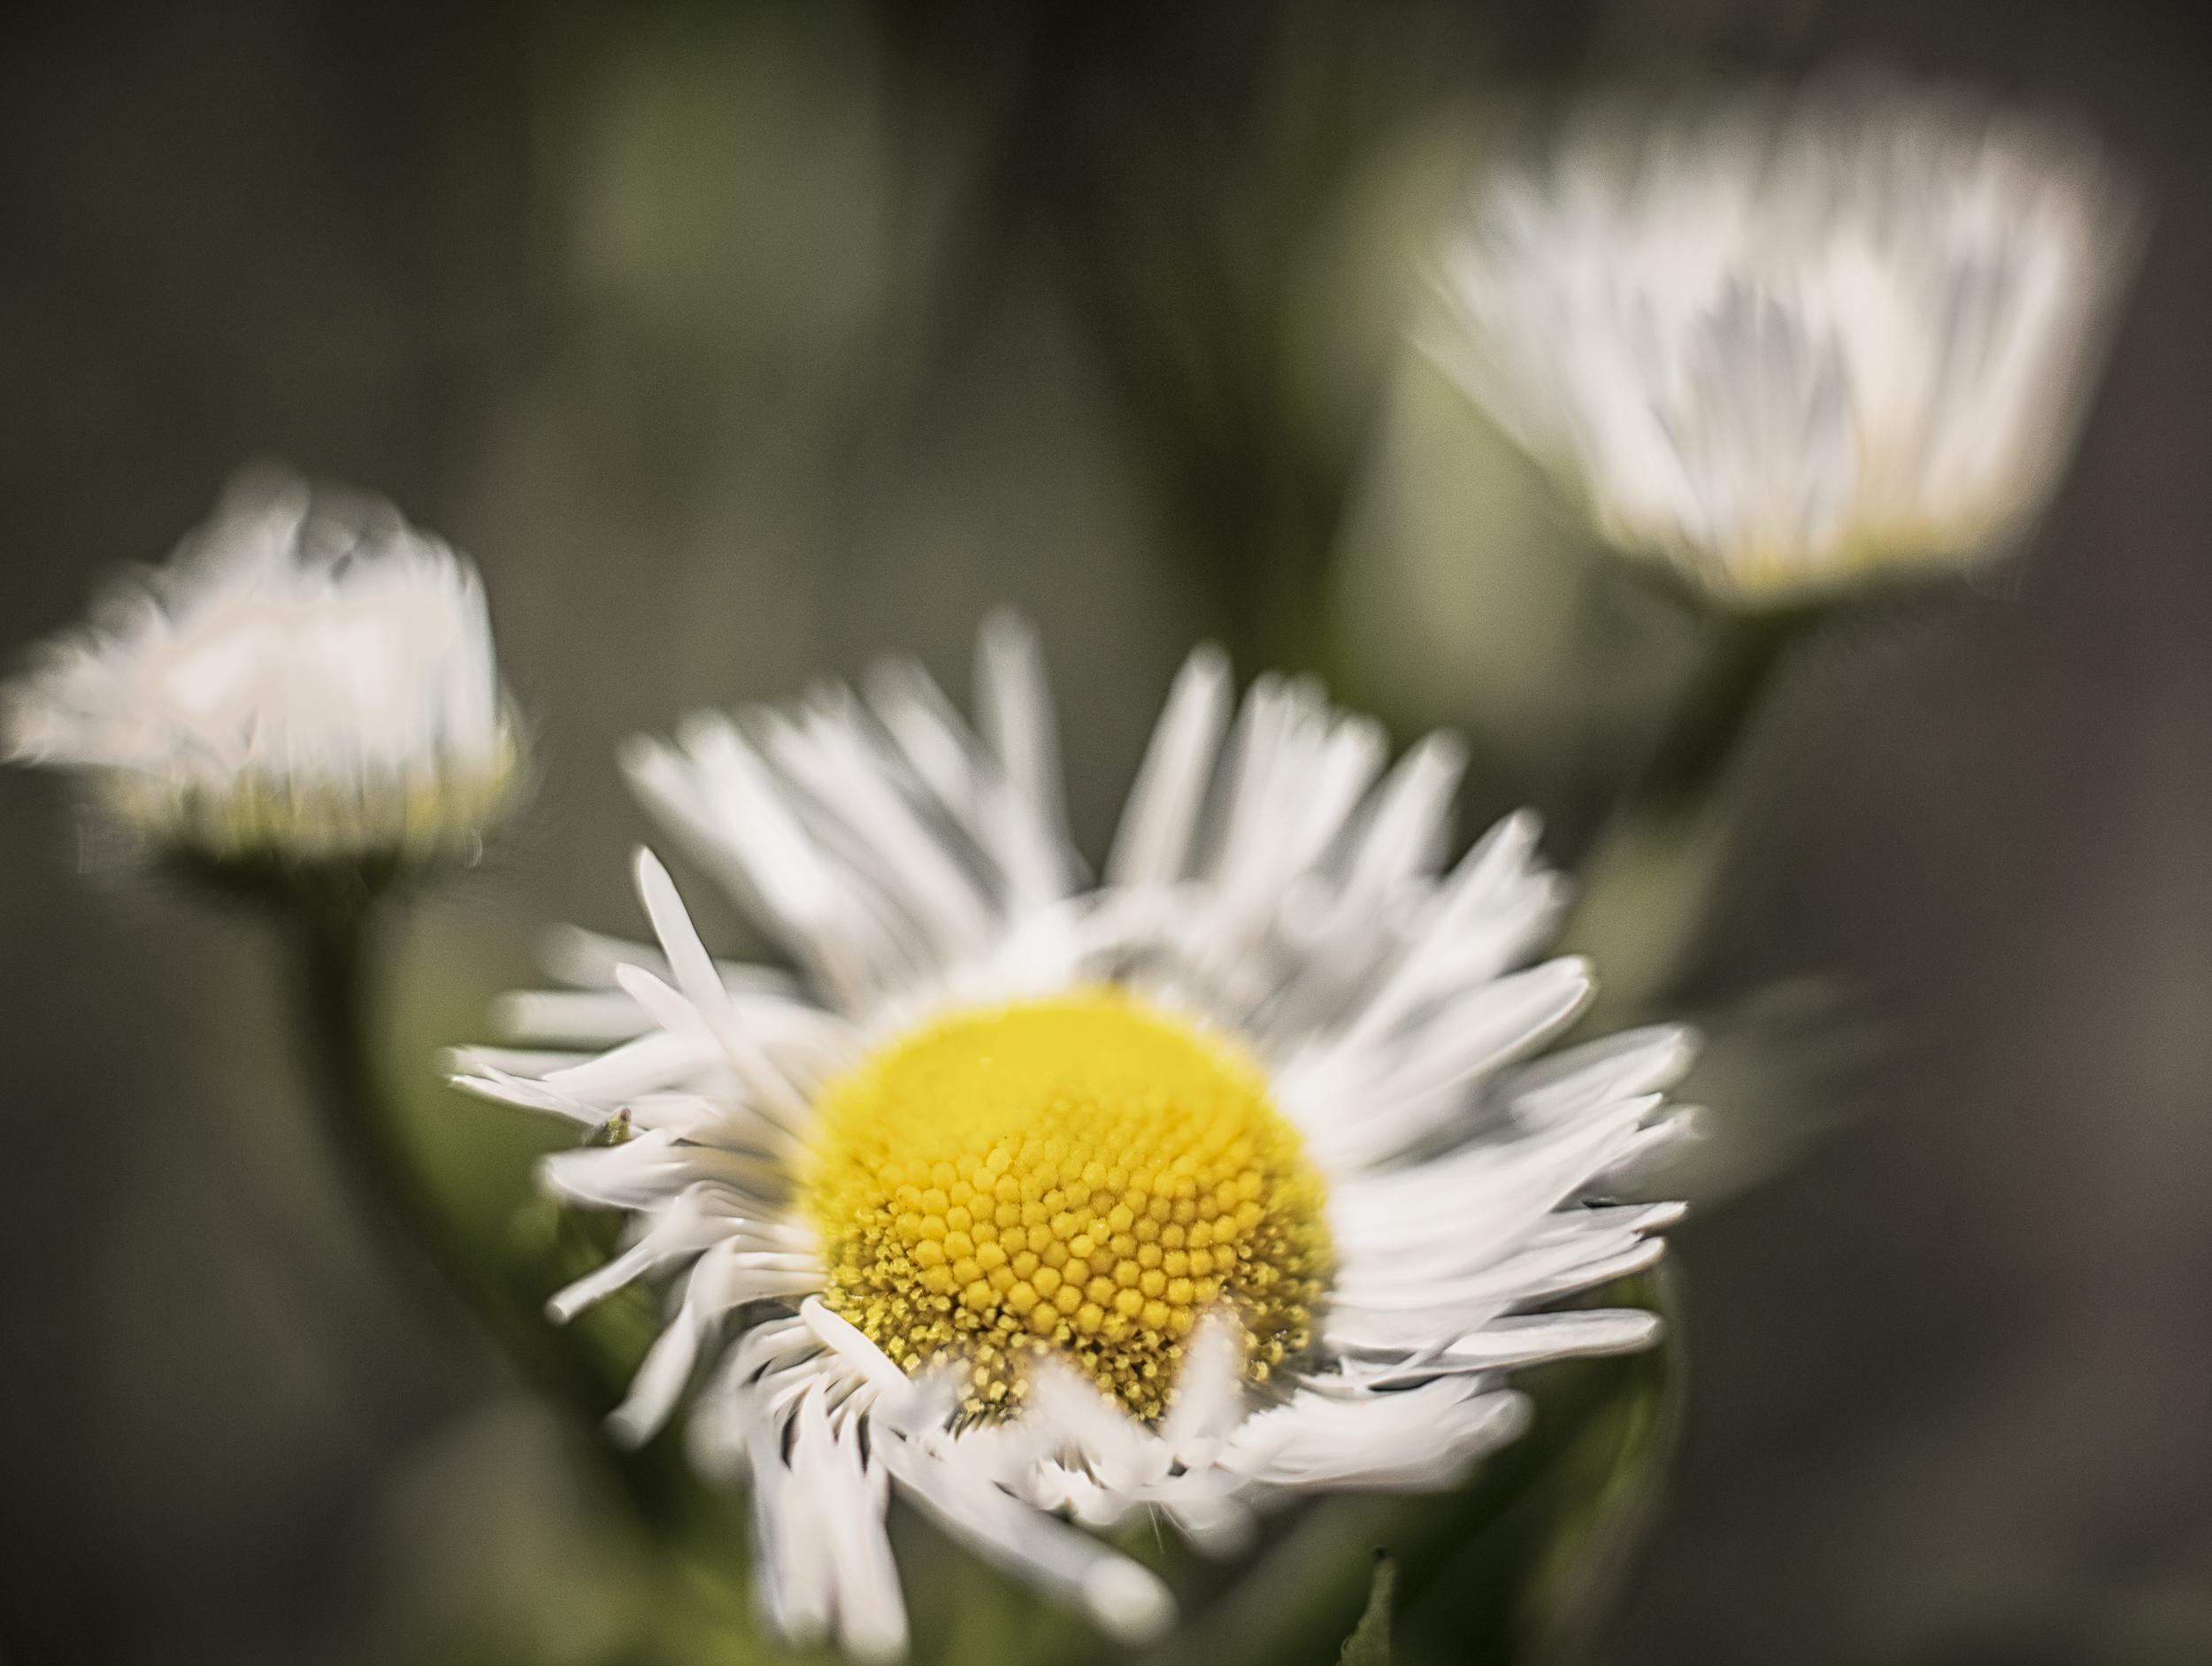
nature, blossom, light, plant, photography, flower, petal, bloom, daisy, europe, color, macro, peace, serene, botany, nikon, yellow, closeup, flora, wildflower, close up, happiness, pov, fleur, petales, passion, soft, nikkor, d750, dof, quiet, douceur, parfum, bientre, coeuruyann, curuyann, nikond750, plaisir, softness, scent, perfume, treasure, pleasure, macro photography, flowering plant, daisy family, oxeye daisy, plant stem, land plant